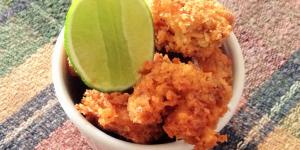
camarones rebozados en panko